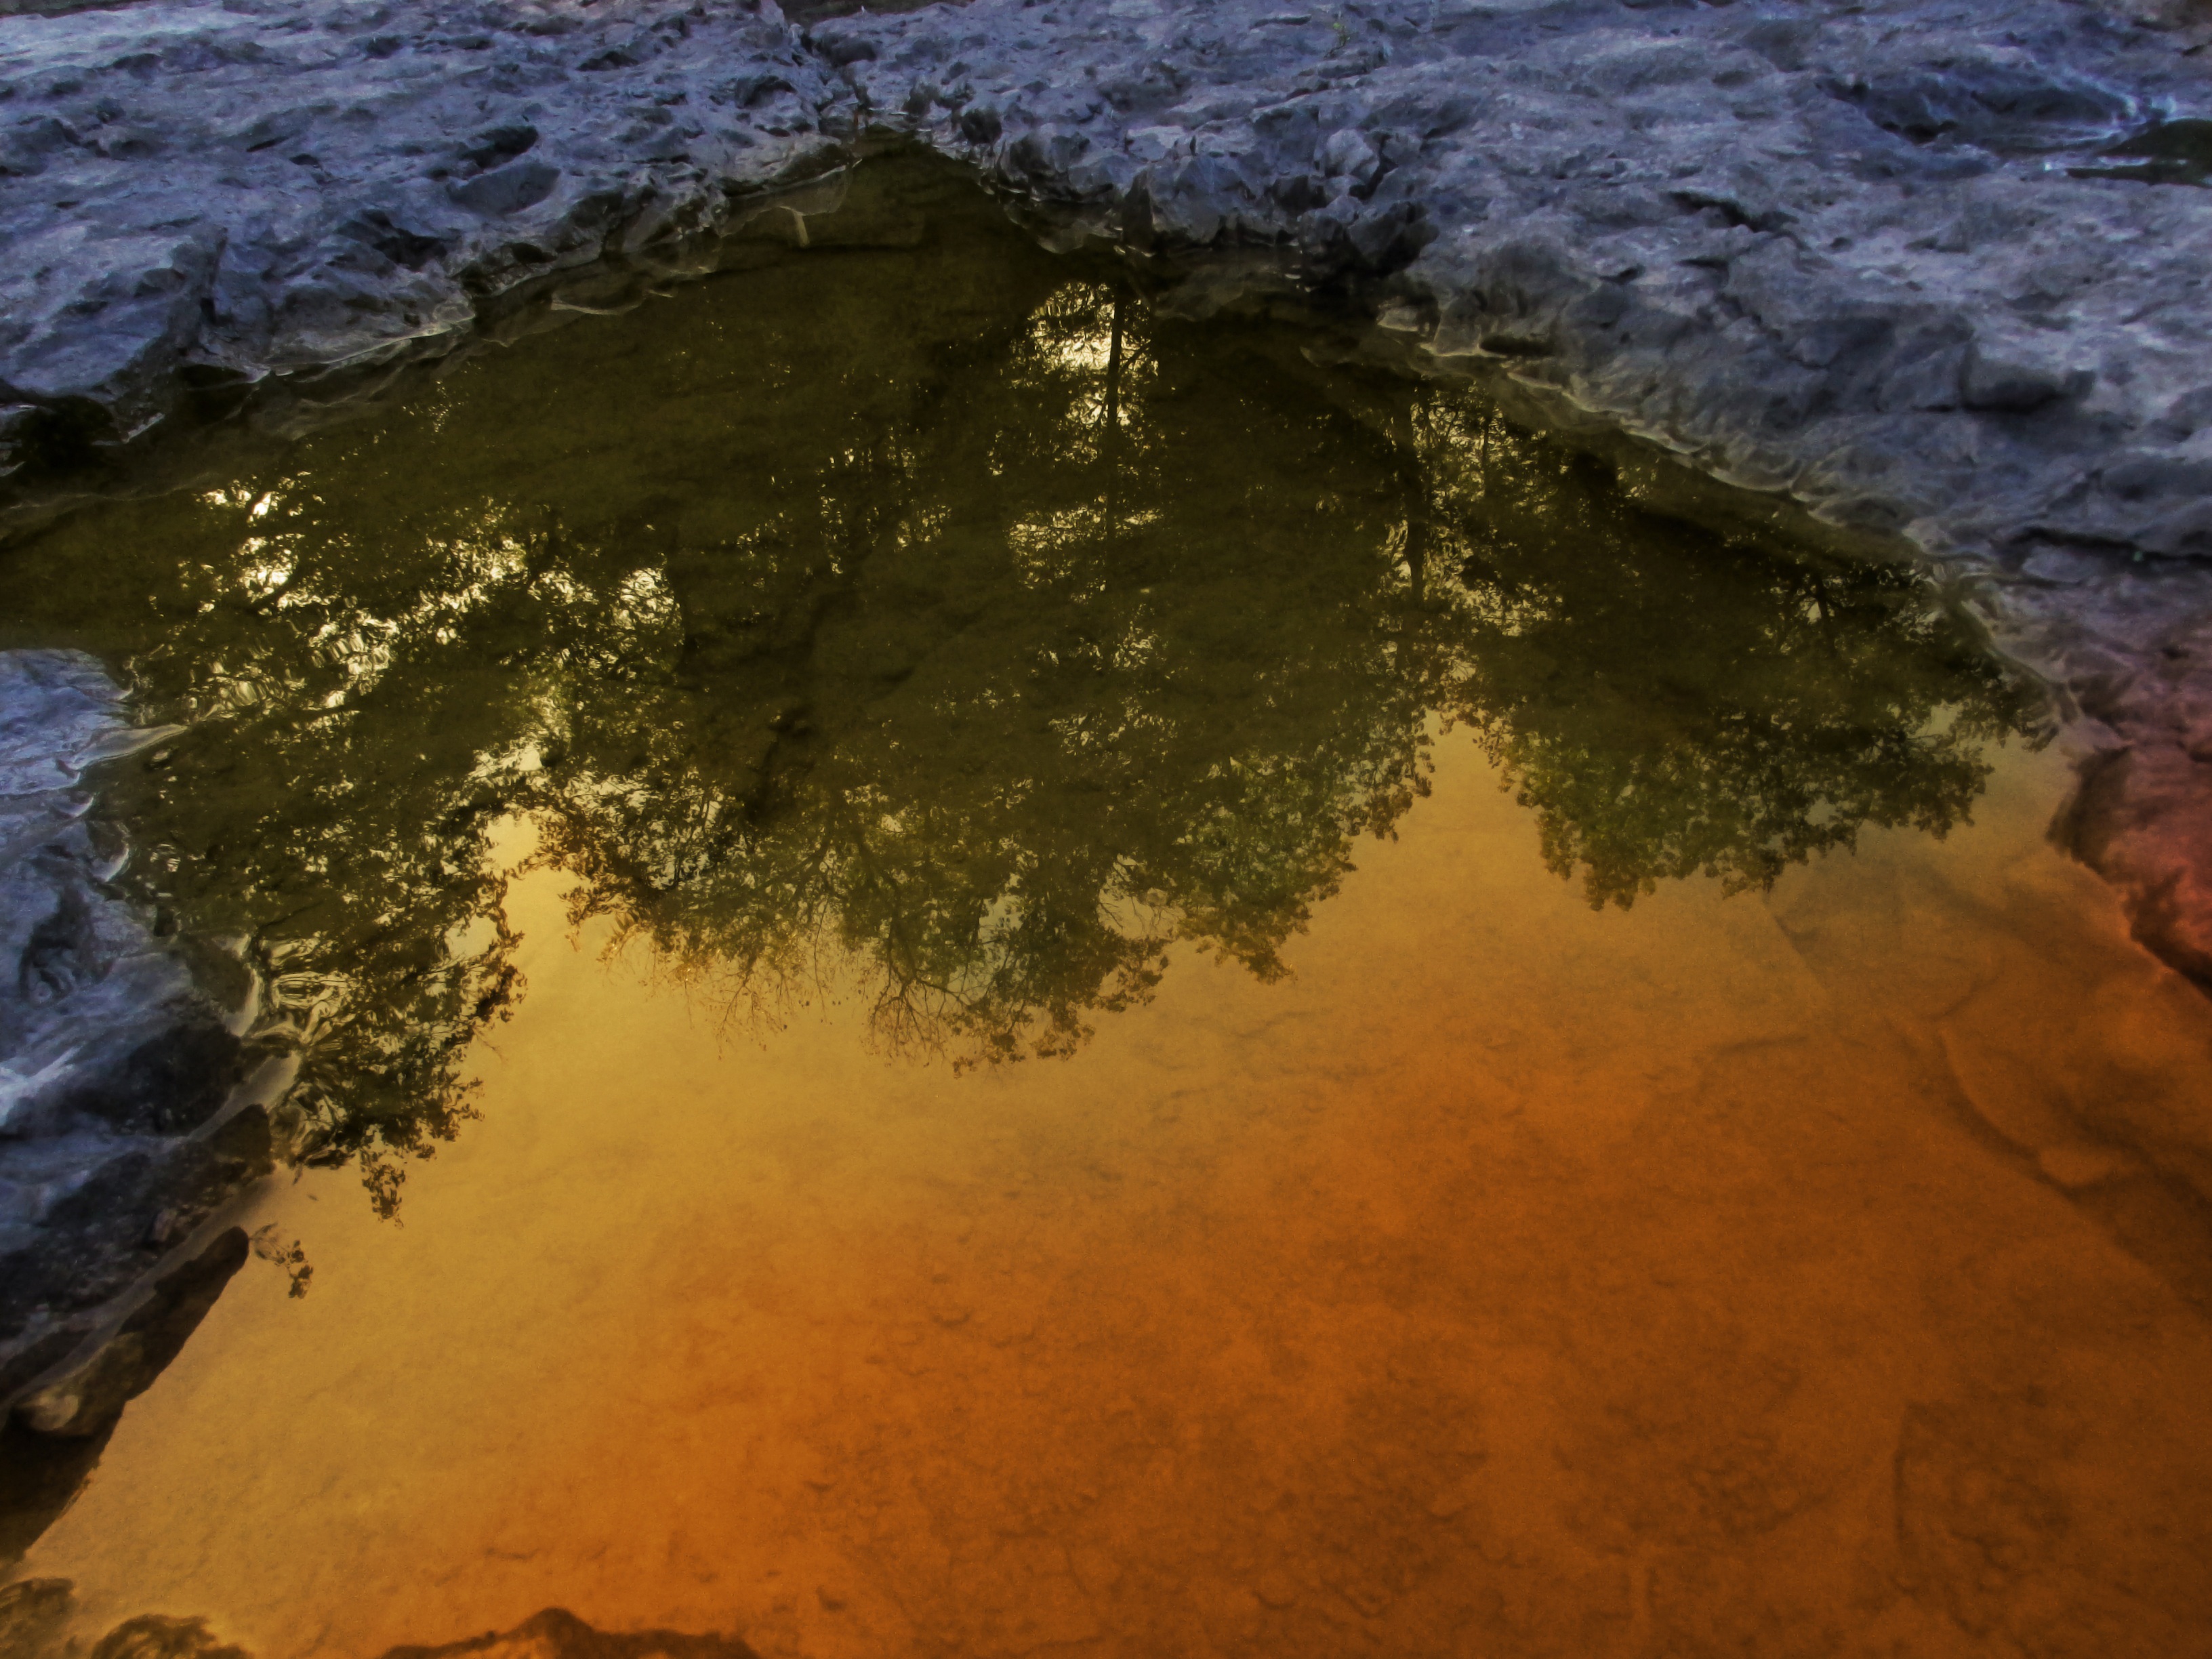
sea, tree, water, nature, rock, abstract, sunlight, wave, river, formation, cave, reflection, tranquil, terrain, rainbow, background, geology, landform